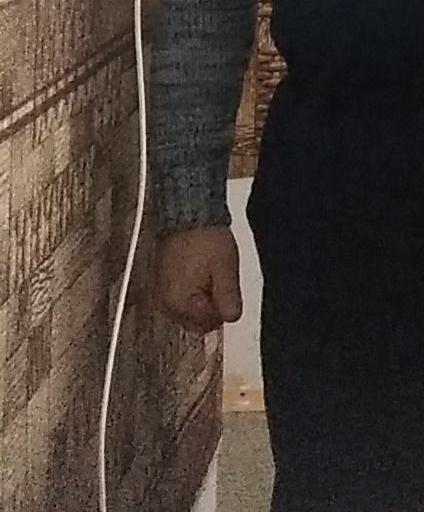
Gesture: no_gesture